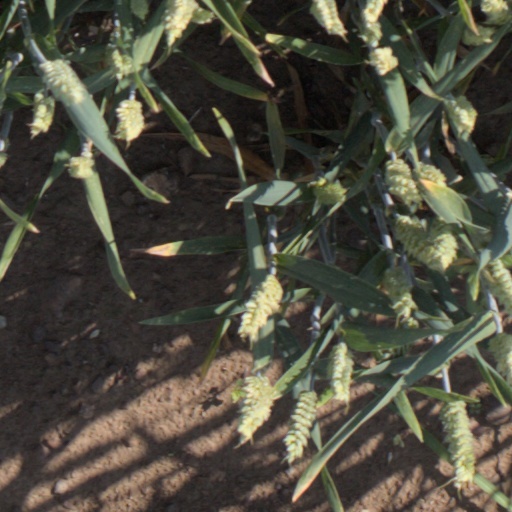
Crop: wheat